South America

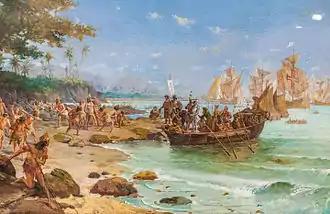
The Portuguese explorer Pedro Álvares Cabral landing in Brazil in 1500

The rise of plant growing and the subsequent appearance of permanent human settlements allowed for the multiple and overlapping beginnings of civilizations in South America.